Lowell Observatory

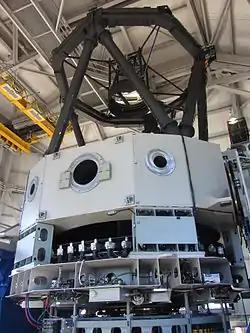
Lowell Discovery Telescope

Lowell Observatory owns and operates the Lowell Discovery Telescope (LDT, formerly the Discovery Channel Telescope) located near Happy Jack, Arizona. This 4.3-meter reflecting telescope is the fifth-largest telescope in the contiguous United States and one of the most powerful in the world, thanks to a unique instrument cube that can accommodate up to five instruments at the Ritchey-Chrétien focus, four via fold mirrors and another at the bore sight. The LDT can switch between any of these instruments in about a minute by placing or removing these fold mirrors in the optical path of the instrument cube, making it uniquely suited for time-domain programs as well as opportunity targets such as gamma ray bursts and supernovae.